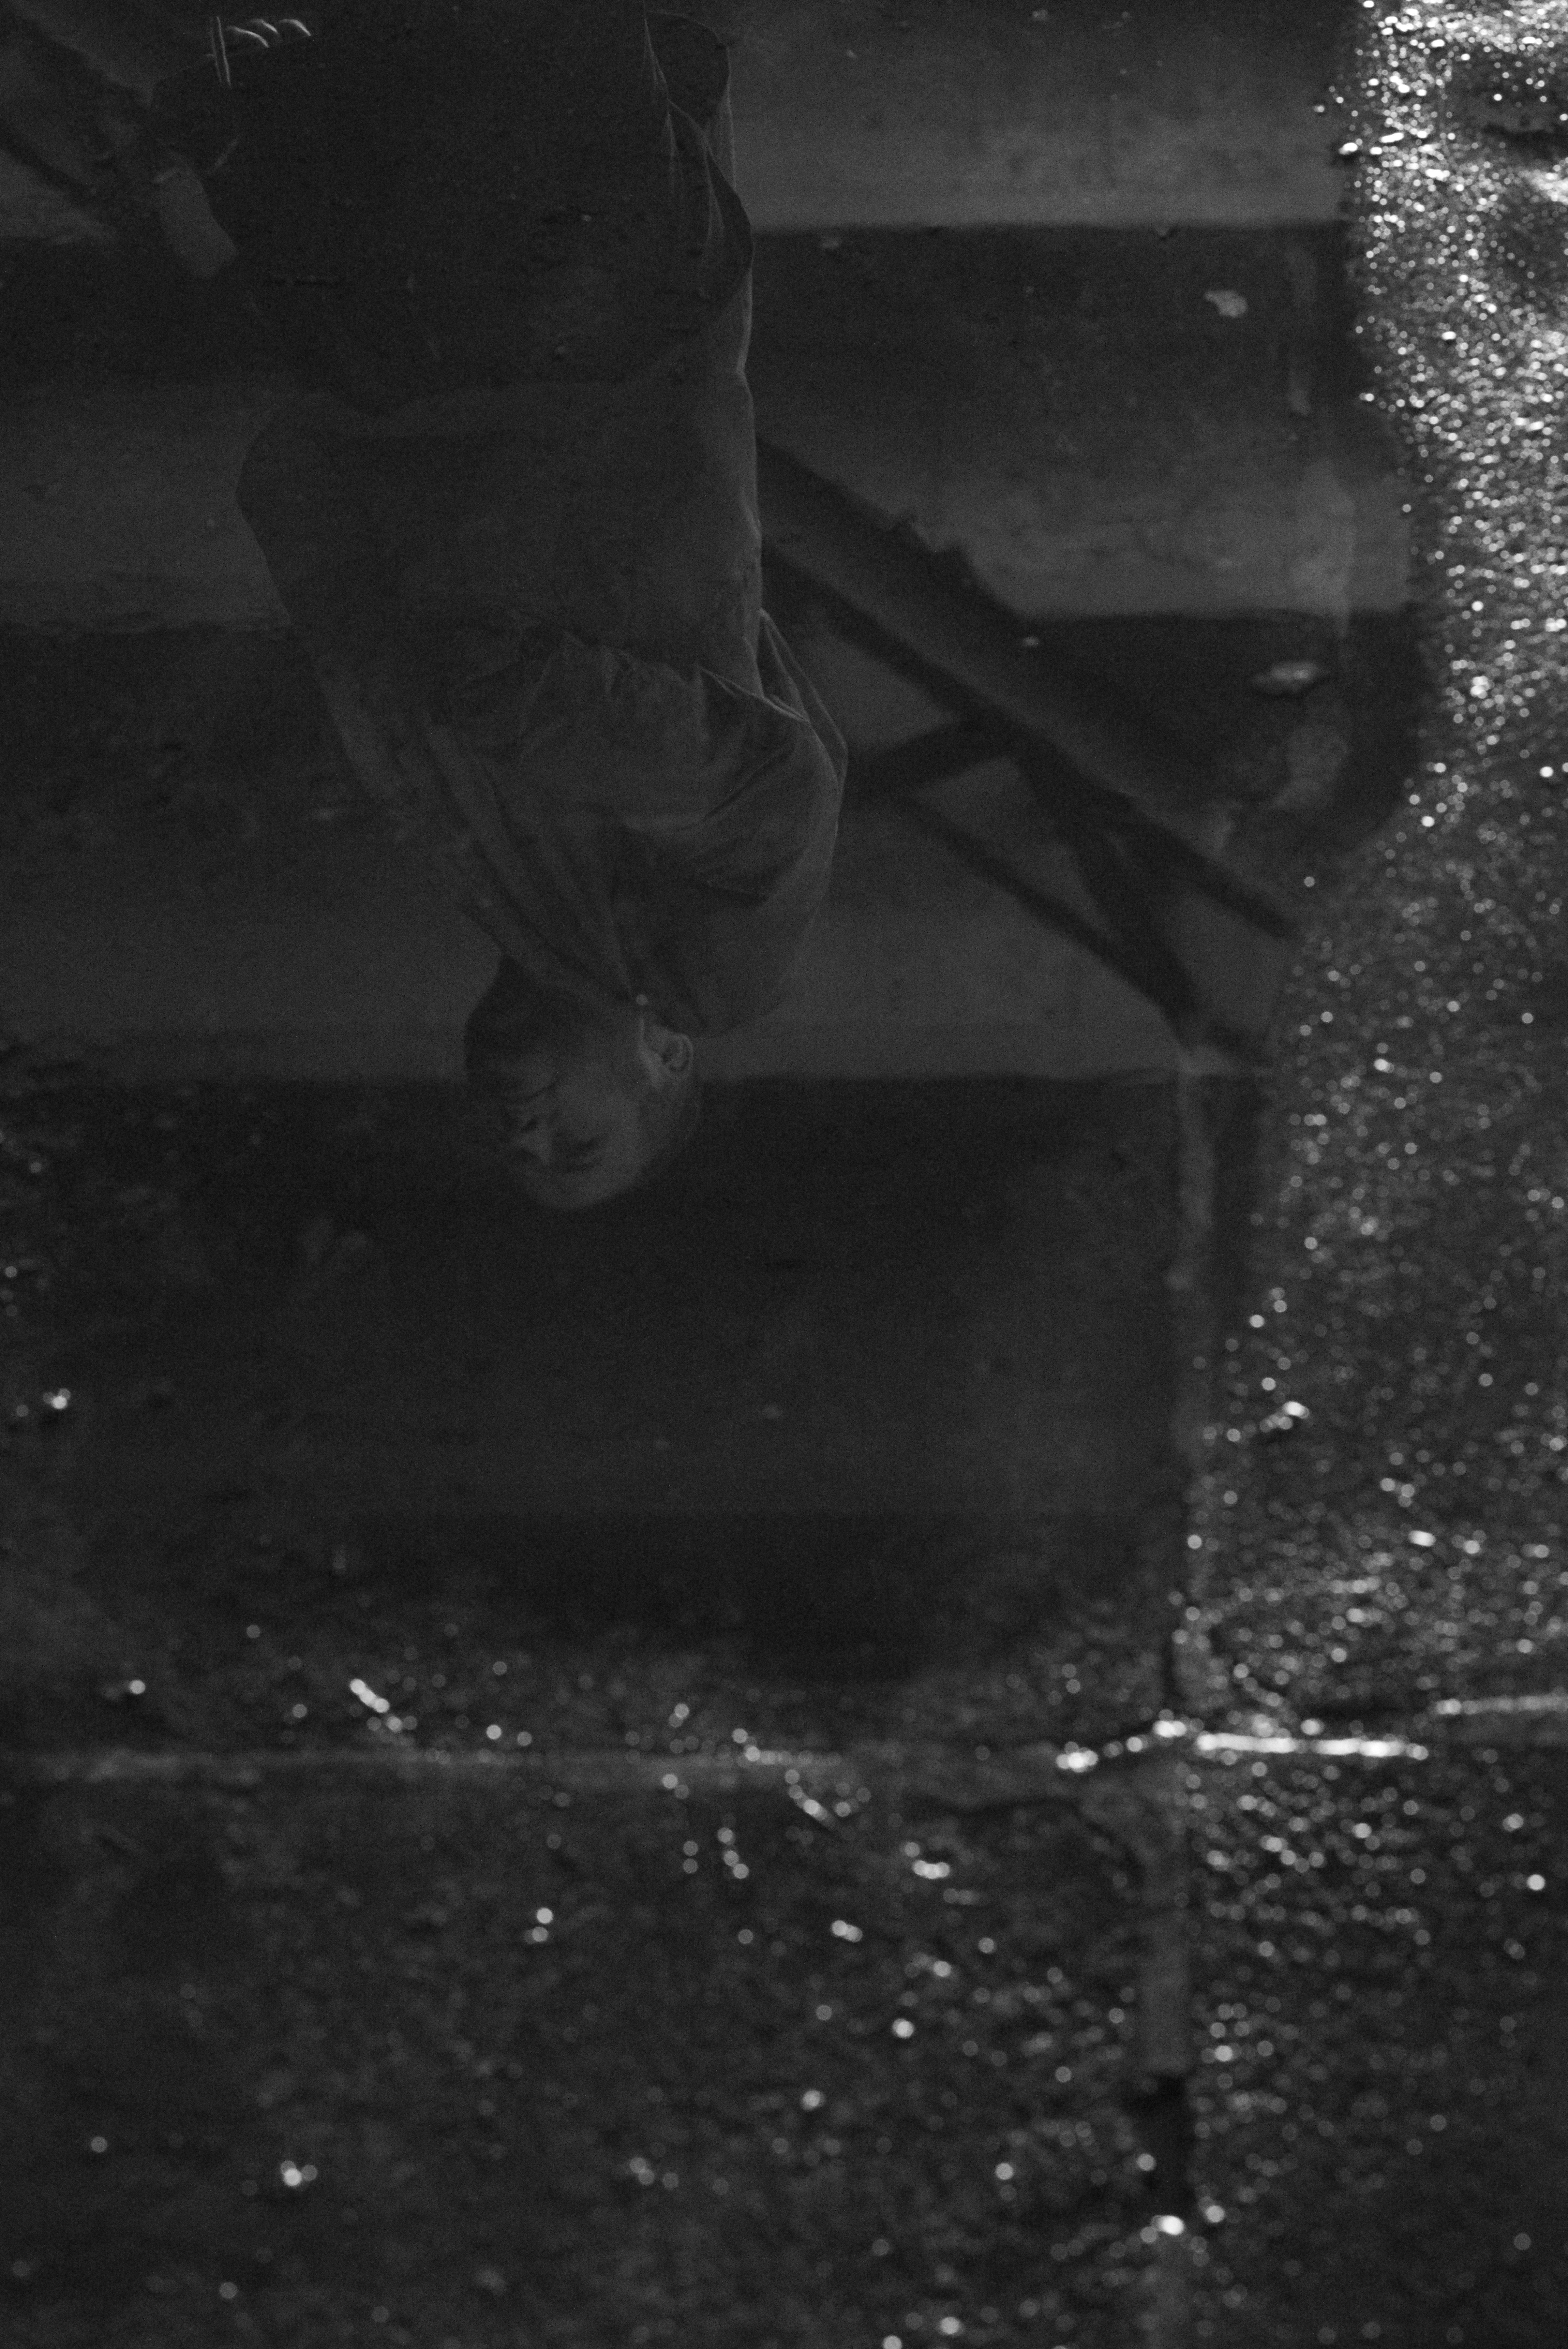
man, water, light, black and white, sky, bridge, night, photography, stair, texture, atmosphere, portrait, reflection, peaceful, space, darkness, black, monochrome, bw, serbia, stairs, photograph, pose, reflections, angle, see, midnight, soul, hip, portrayal, beograd, poetic, him, retard, phenomenon, still life photography, monochrome photography, stock photography, film noir, atmosphere of earth